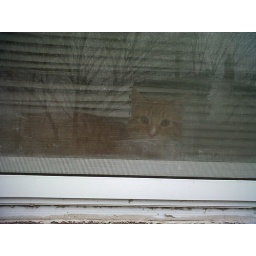
my neighbors cat in the window